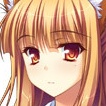
Portrait style: Anime Portrait